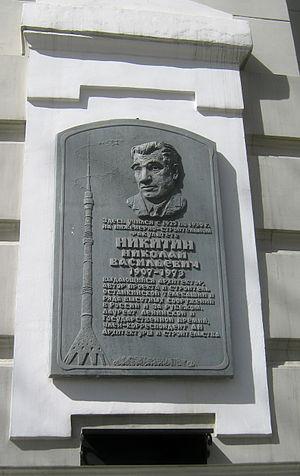
Nikolaï Vasilyevich Nikitin, 15 décembre 1907 - 3 mars 1973), est un concepteur de structures et un ingénieur en construction de l'Union soviétique, connu pour ses structures monumentales.